Abbott and Costello in Hollywood

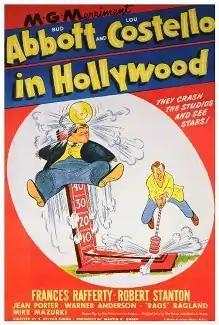
Theatrical release poster

Abbott and Costello in Hollywood is a 1945 American black-and-white comedy film directed by S. Sylvan Simon and starring the comedy team of Abbott and Costello alongside Frances Rafferty. Made by Metro-Goldwyn-Mayer, it was produced by Martin A. Gosch.